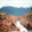
Label: forest